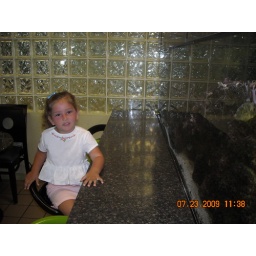
Carrie loves sitting in front of the huge salt water aquarium and watching the fish at breakfast time.